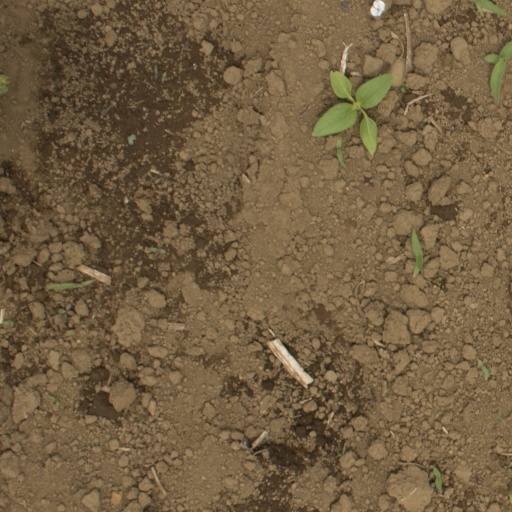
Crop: Jerusalem artichoke